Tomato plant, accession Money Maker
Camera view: bottom (45 deg); turntable rotation: 60 degrees
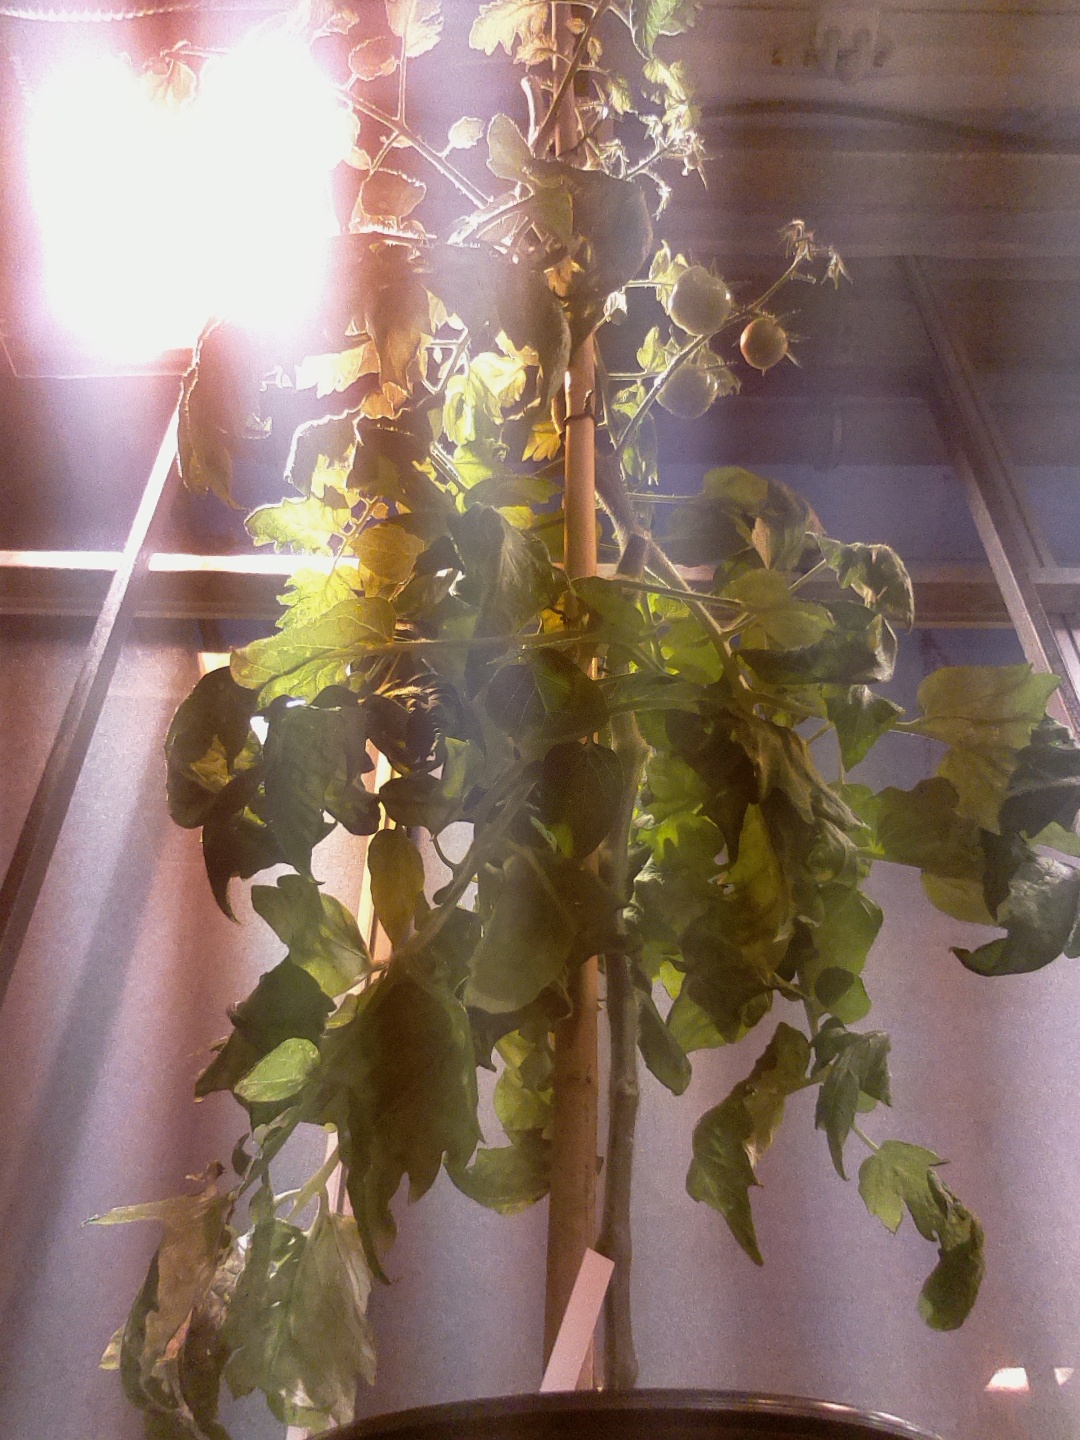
BBCH growth stage 73: 30%-40% of final fruit size